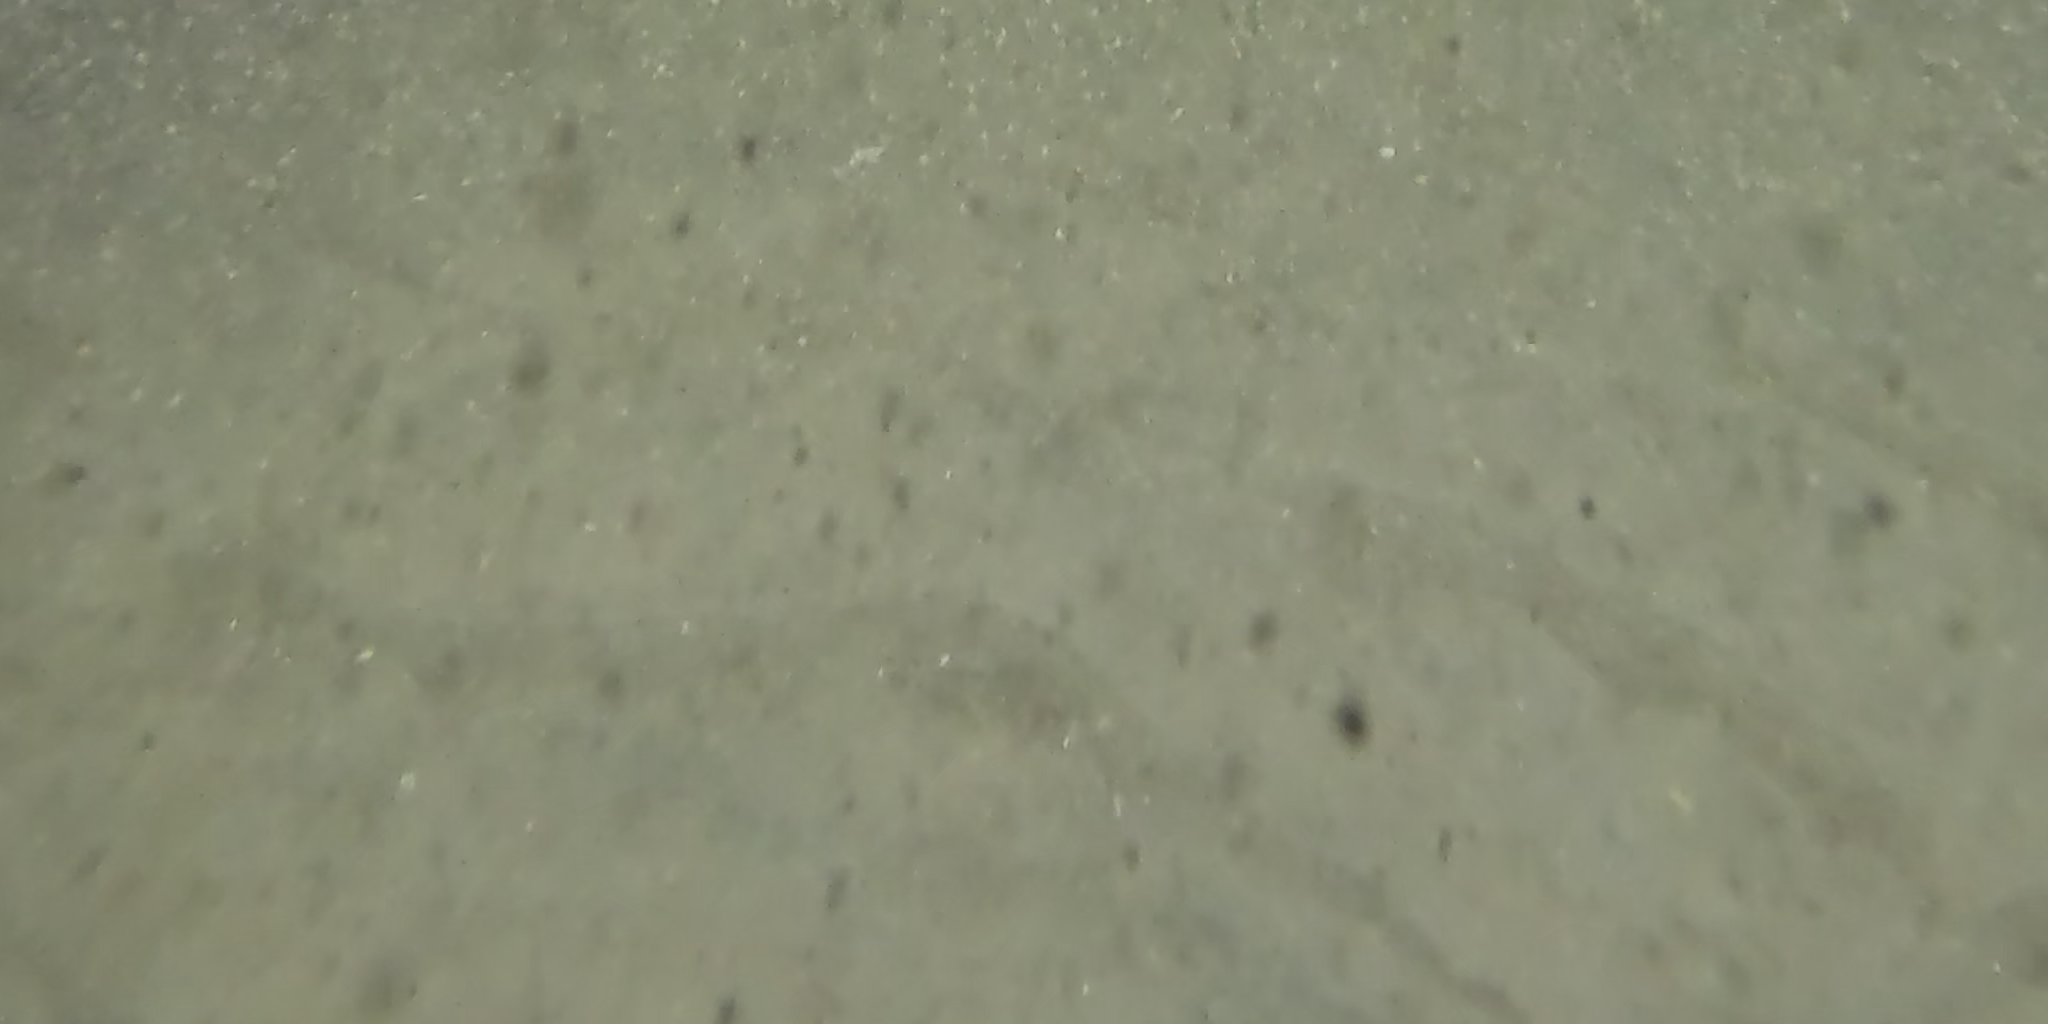
Seabed habitat: sand